2013 Australian Carrera Cup Championship

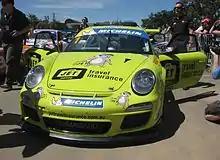
Reigning champion Craig Baird successfully defended his title, and won his fifth Australian Carrera Cup Championship

The 2013 Australian Carrera Cup Championship was a CAMS sanctioned Australian motor racing title open to Porsche 911 GT3 Cup cars. The title, which was the ninth Australian Carrera Cup Championship, was won by Craig Baird.